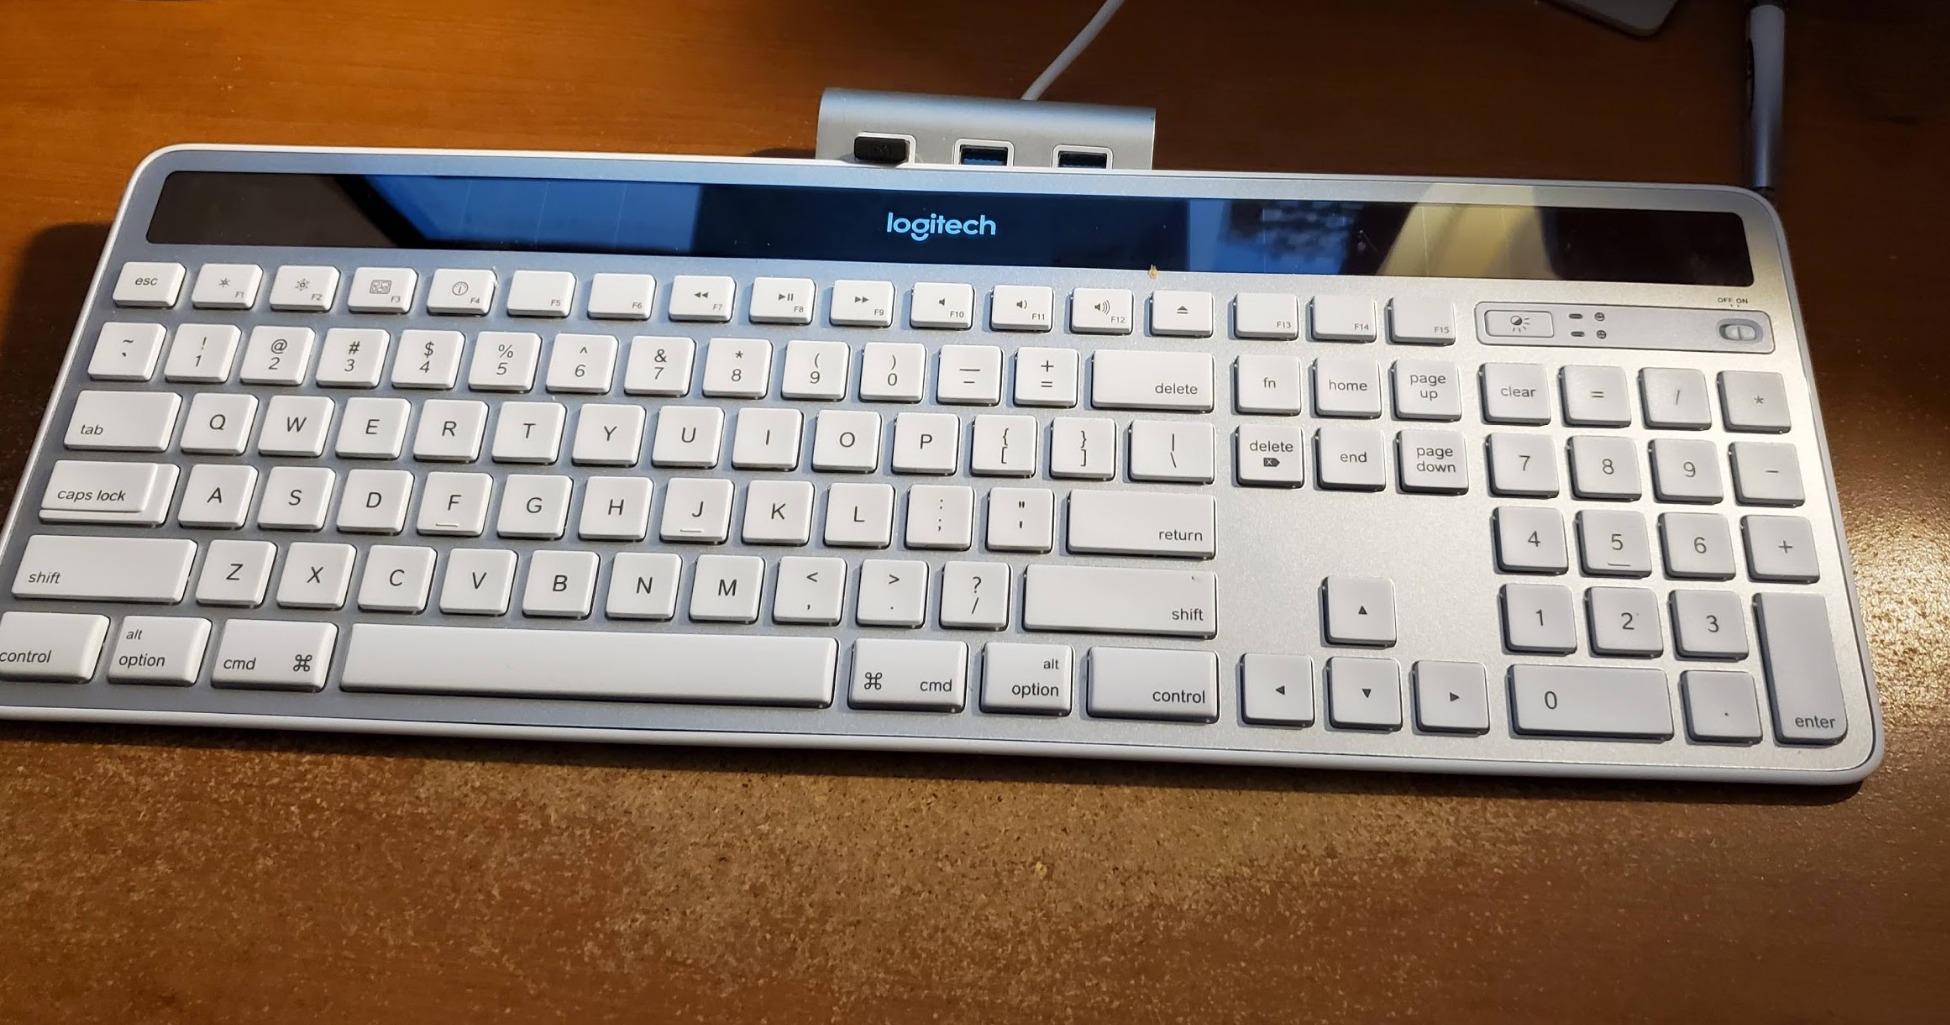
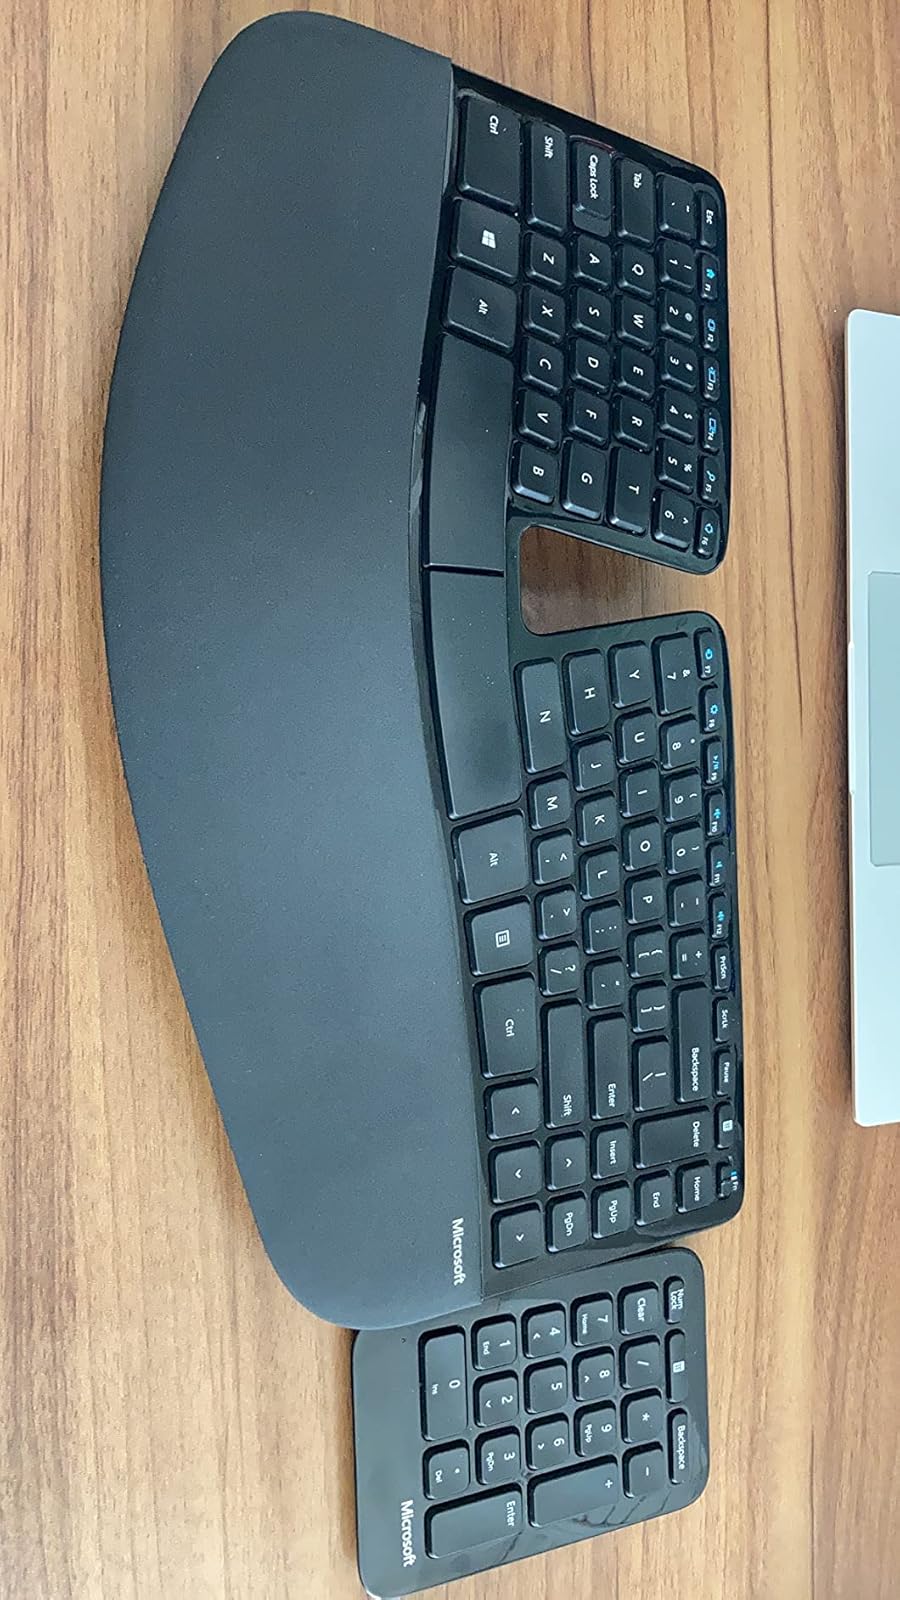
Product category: keyboard
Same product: no